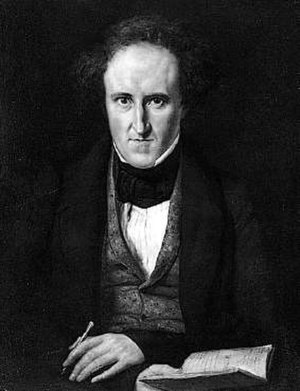
Carl Jonas Love Almqvist
Carl Jonas Love Almqvist var en svensk forfatter, sønnesøn til Erik Jonas Almqvist.